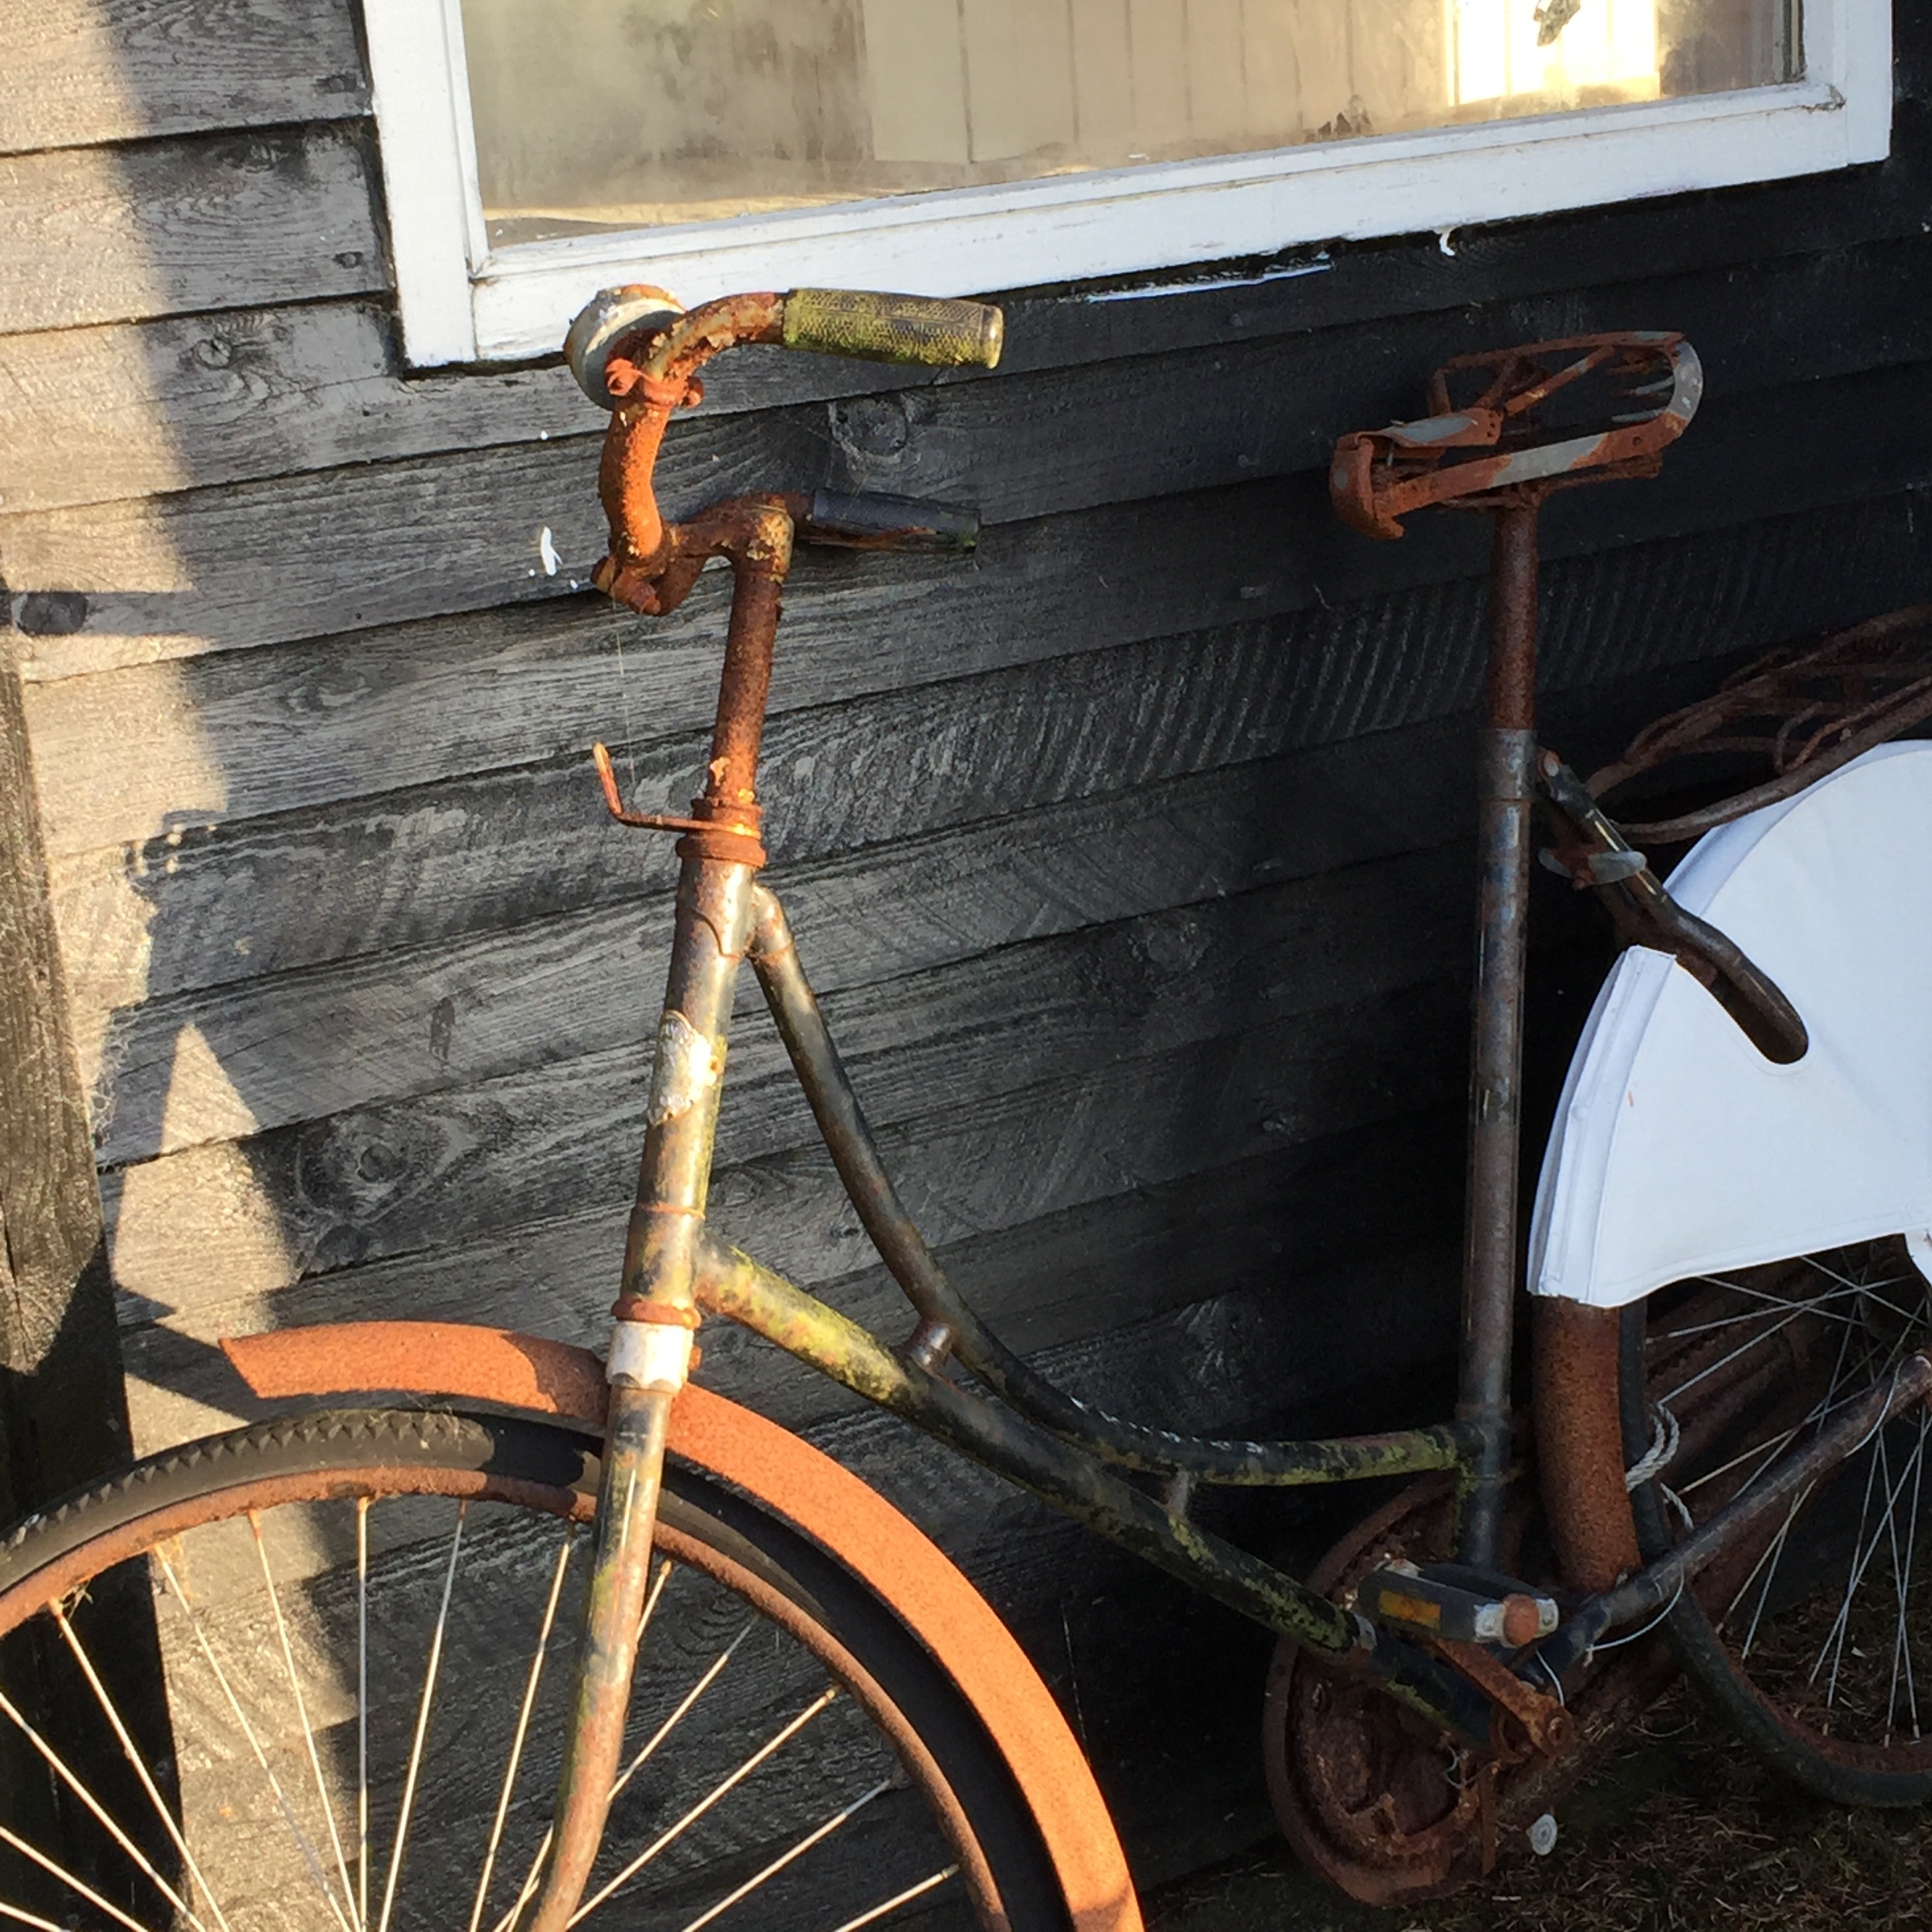
wood, wheel, old, bicycle, bike, vehicle, sports equipment, mountain bike, rusty, land vehicle, cyclo cross bicycle, road bicycle